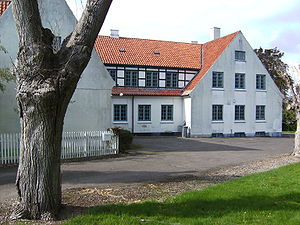
Den engelske Skole (Nysted)
Bygningen som den ser ud i september 2008
De engelske Skole i Nysted
Den engelske Skole i Nysted, var en fortsættelse af en tidligere institution i Sakskøbing. En engelsk dame, Adah Mary Winifred Verey havde i slutningen af 1917 oprettet en kostskole efter engelsk tradition for unge piger af det bedre selskab. Lensgreve Frederik Raben-Levetzau og hans amerikansk fødte kone Susanne Nina, født Moulton, fattede interesse for skolen og foranledigede at den flyttede til Nysted.